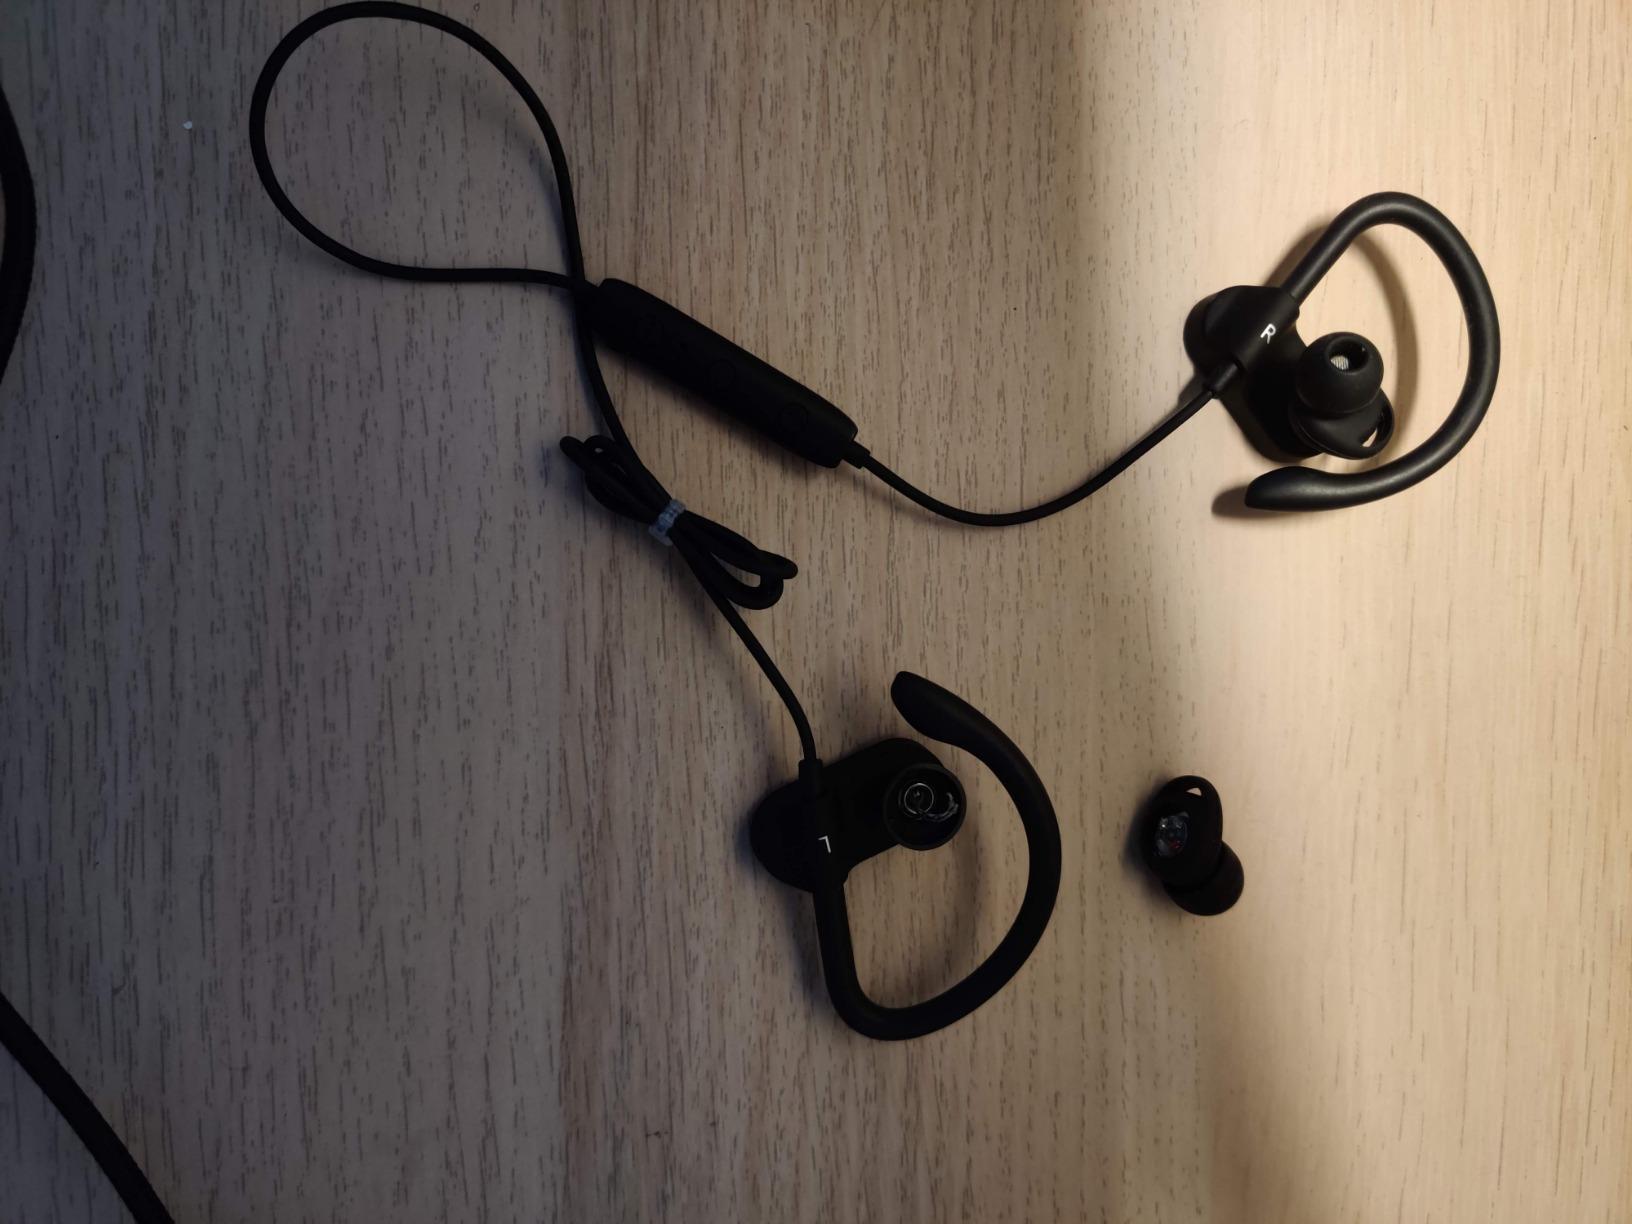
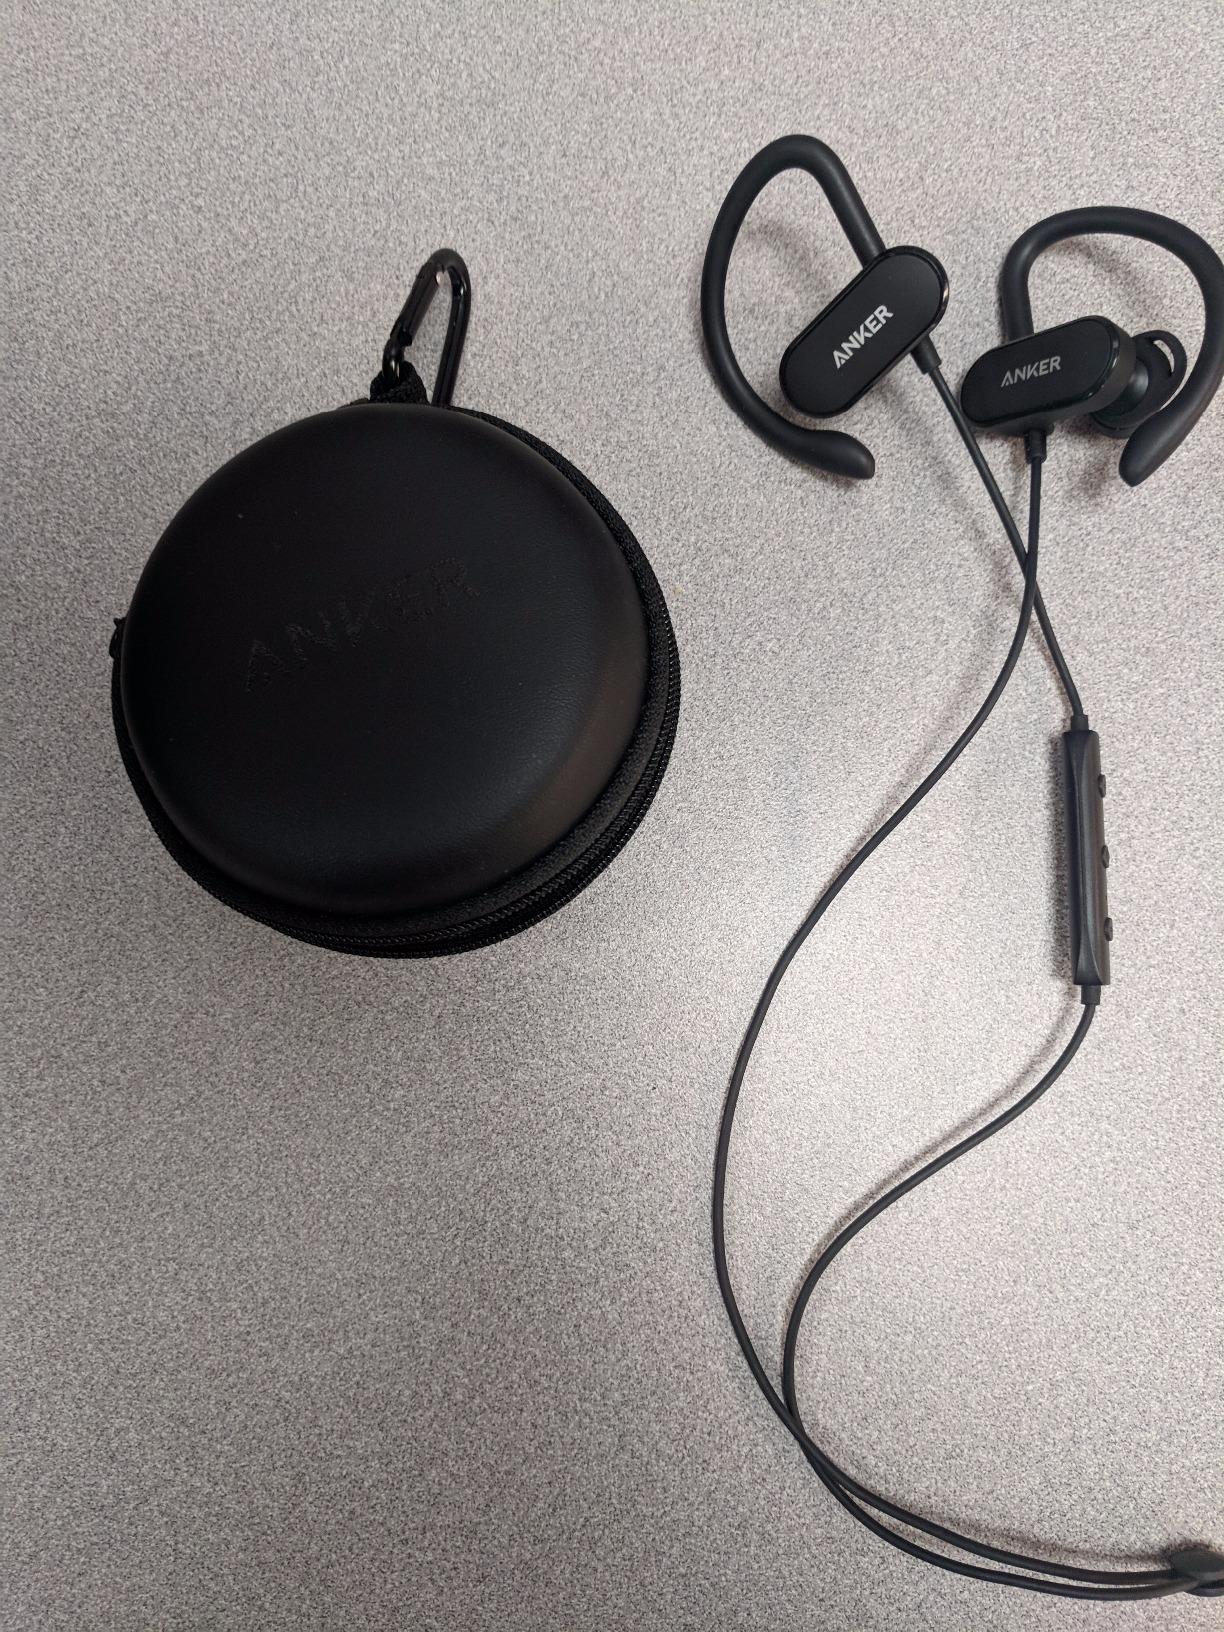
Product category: headphones
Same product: yes